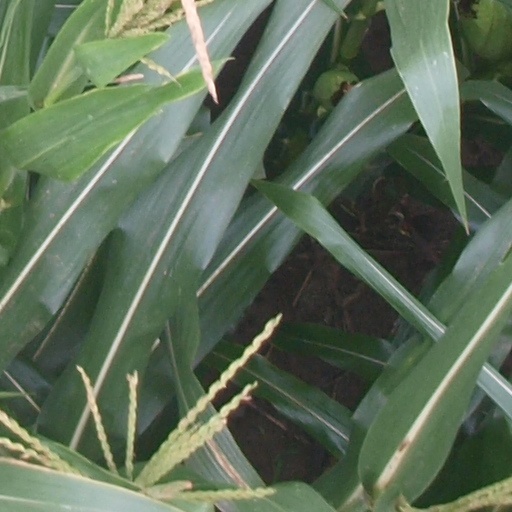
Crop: maize; corn